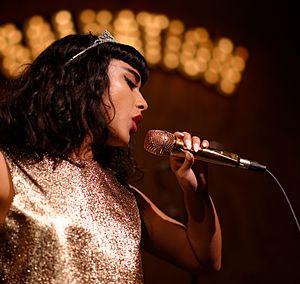
Natalia Noemi Sinclair, dite Teddy Sinclair, et précédemment Natalia Kills, est une auteure-compositrice-interprète et actrice britannique d’origine afro-jamaïco-uruguayenne. Née et élevée à Bradford au Royaume-Uni, elle commence sa carrière d’actrice à l’âge de neuf ans et obtient sept ans plus tard un rôle récurrent dans la série télévisée All About Me. Elle étudie à la Bradford Grils' Grammar School et fréquente brièvement l’Académie de Musique et d’Art Dramatique de Londres avant de quitter le milieu scolaire pour se concentrer sur sa carrière musicale. Elle se creuse graduellement une place au sein de la scène musicale hip-hop et obtient un contrat chez Adventures in Music en 2003. Au commencement de l’année 2005, un single intitulé Don't Play Nice est exploité à travers cette entente. Toutefois, cette dernière se voit brisée à la suite des ventes décevantes de la chanson de même que des difficultés financières rencontrées par la maison de disque.
Trouble est une chanson de l’auteur-compositrice-interprète britannique Natalia Kills. Il s’agit du morceau clôturant son deuxième album studio éponyme. La partie lyrique de Trouble aborde le thème des mauvais comportements et des difficultés rencontrées généralement dans la vie, alors que sa partie musicale est mise en avant par son tempo moyen et sa sonorité pop rock des années 1990 qui émule vers le « rock arena ». La qualité sonore globale de la chanson a été glorifiée par les critiques de musique qui ont également souligné son placement sur la liste des chansons de l’album.